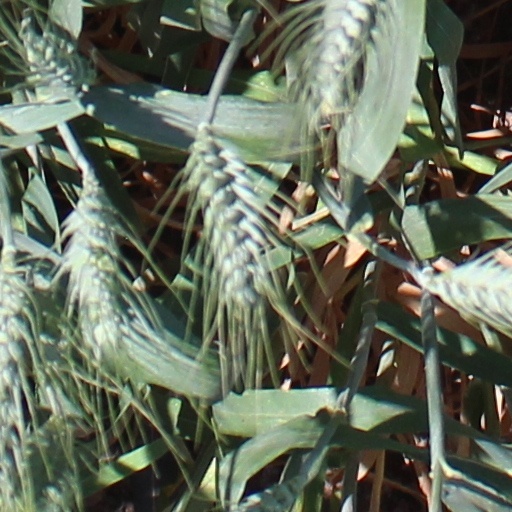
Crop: wheat